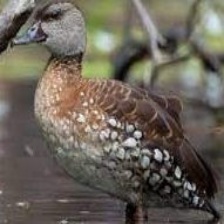
Species: SPOTTED WHISTLING DUCK
Scientific name: DENDROCYGNA GUTTATA
ImageNet parent category: drake